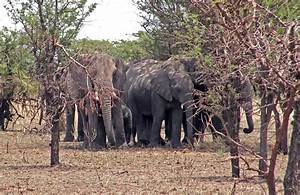
Label: elephant